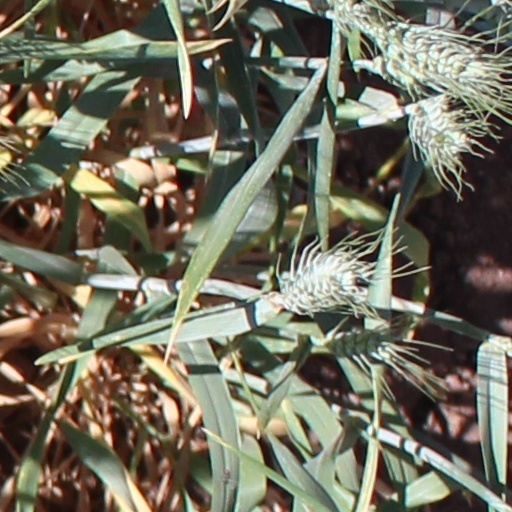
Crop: wheat